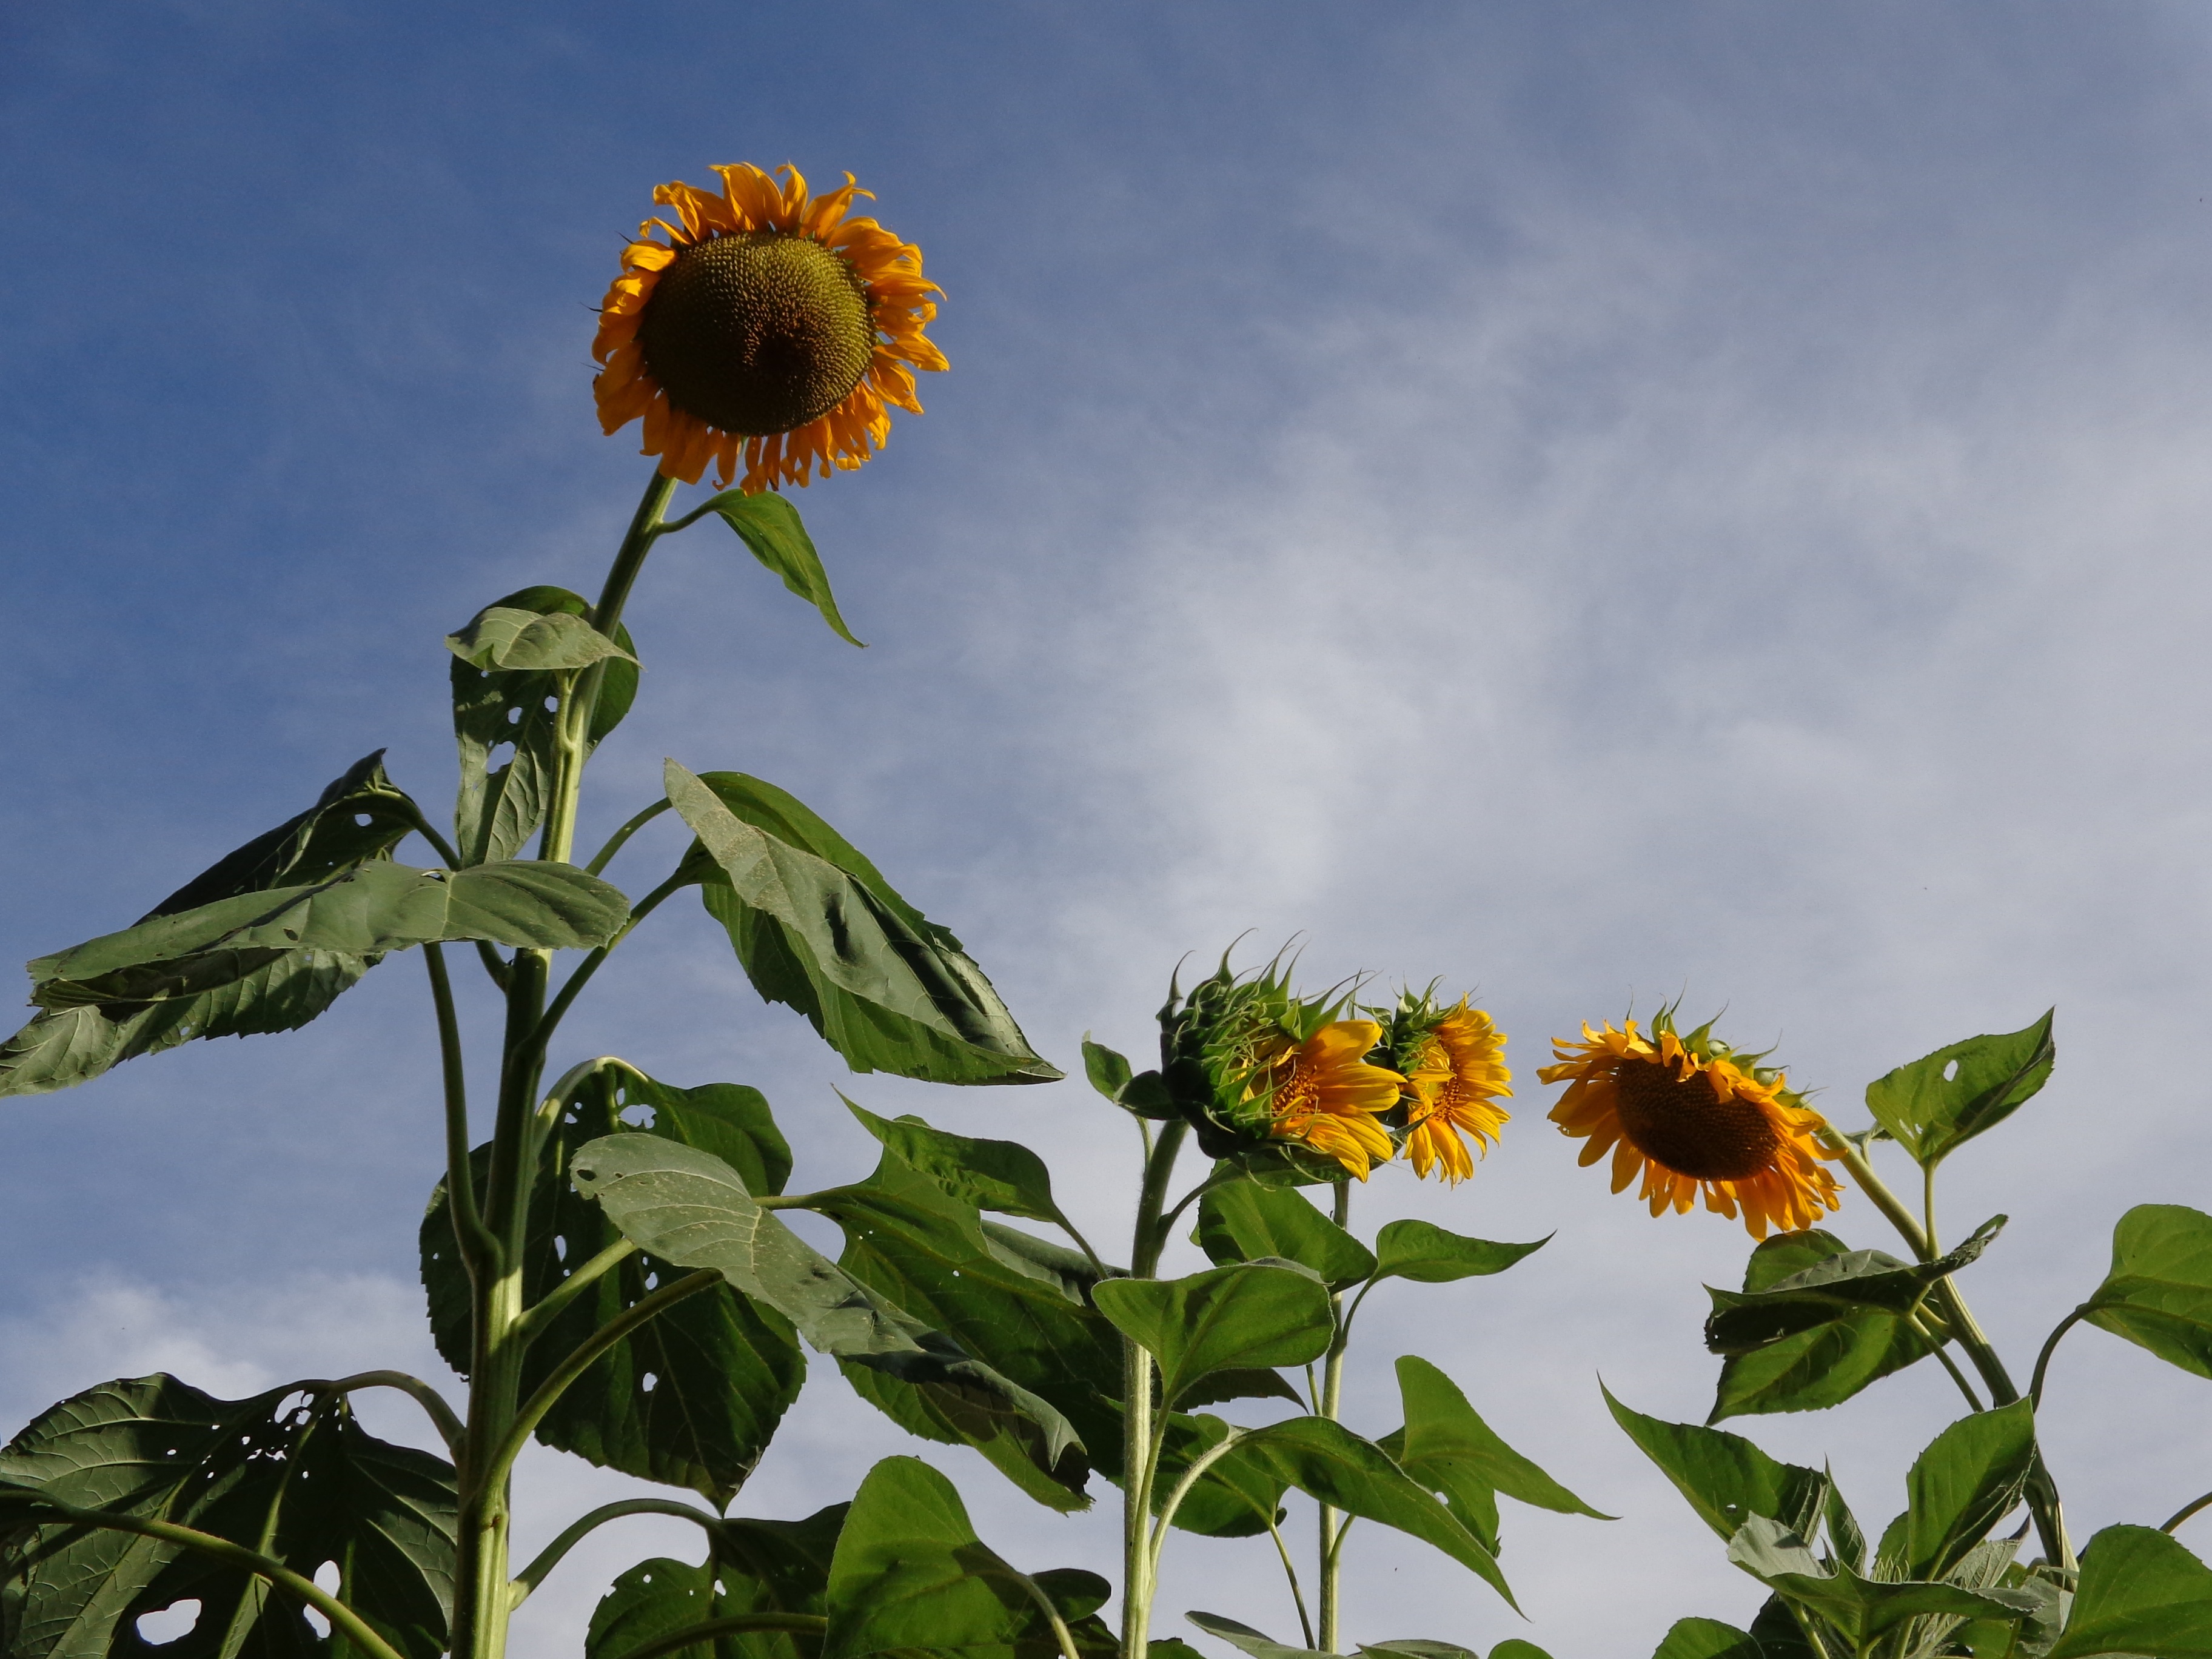
nature, plant, sky, field, meadow, flower, botany, yellow, flora, sunflower, wildflower, flowers, flowering plant, daisy family, asterales, sunflower seed, plant stem, land plant, cute suns